Waite Park, Minnesota

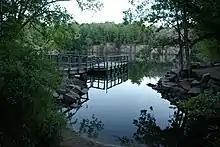
Quarry Park, 2006

According to the United States Census Bureau, the city has an area of ; is land and is water.